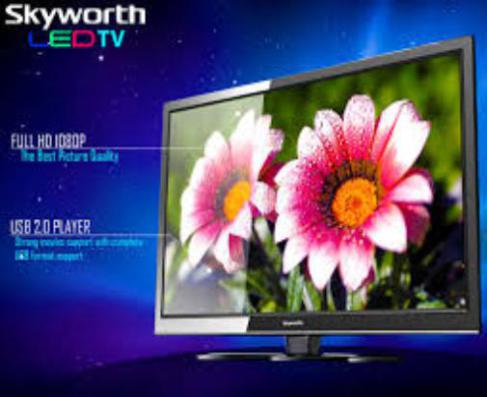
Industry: Electronic